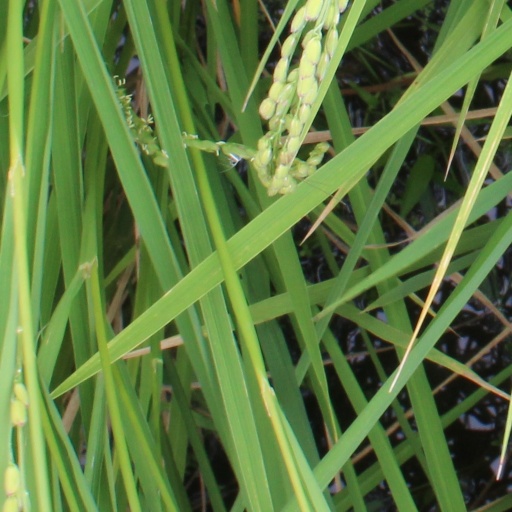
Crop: rice